2021 American League Division Series

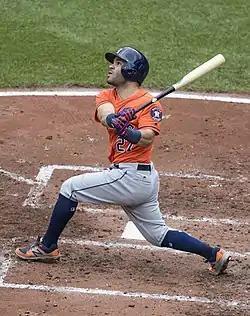
Jose Altuve hit a 3-run home run to close out Game 4.

The White Sox won Game 3, 12–6, to avoid elimination. Both starting pitchers, Luis García for Houston and Dylan Cease for Chicago, exited before the end of the third inning, having allowed five runs and three runs, respectively. Houston had a 5–1 lead in the middle of the third inning, but Chicago scored five in the bottom of the inning to take the lead. The Astros tied the game, 6–6, in the top of the fourth, which the White Sox answered with three runs for a 9–6 lead. The only other scoring in the game was three runs by Chicago in the bottom of the eighth, for the 12–6 final. The White Sox outhit the Astros, 16–6, led by Tim Anderson who had three hits; Leury García had a home run and four RBIs, while Yasmani Grandal also homered and had three RBIs. Kyle Tucker homered for the Astros, his second of the series.